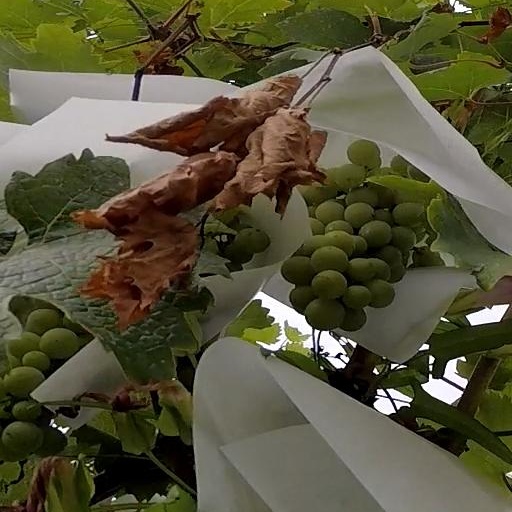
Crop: grape